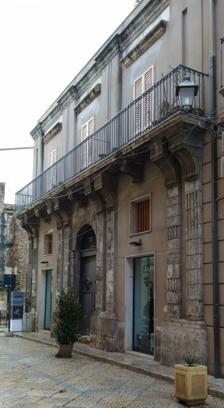
Building: Ex Loggia Comunale
Country: Italy
Year built: 1525
Ex Loggia Comunale the façade General information Town or city Alcamo Country Italy Coordinates 37°58′51″N 12°58′00″E / 37.98094°N 12.96659°E / 37.98094; 12.96659 Construction started 1525 Design and construction Architect(s) Domenico Vitale The building of the ex Loggia Comunale is located in Alcamo , in the province of Trapani . History The citizens of Alcamo called ‘’loggia’’ the Town Hall ; this custom was common in many Sicilian towns, and is also proved by several notary deeds. Inside the Loggia, the town administrators held their meetings; the building is often mentioned in some documents dating back to 1525. It was rebuilt in 1548, according to the design of the architect Domenico Vitale, in the same place where the old one stood. Thanks to the suppression of the religious order by the order of the king Ferdinand III of Sicily , in 1767 the Giurati moved into the Ex Jesuits’ College , so making use of more functional and large premises. As a result, the loggia was completely abandoned and, in 1783 it was put on sale in order to devote the proceeds for the works of the new seat. In 1806, owing to the Jesuits’ return to Alcamo, the municipal authorities gave back the premises of the College and their seat was moved into Palazzo Palmerini located near the Mother church , the first year for rent  and later by census, according to the deed dated 3 June 1807 by the notary Vincenzo Coppola. Nobody knows how long this palace was the municipality’s seat. The floor built in 1558 had already fallen down in the second half of the 18th century and part of the decorations were used in the new construction which was started in 1813. In the 20th century the owners of the lodge became the Tobia family and their heirs; in 1976 a part of the building, sold to a building contractor, was rebuilt, but its interior remained unaltered. Description The palace was  distinguished for its portico with two arcades , one in the Corso and the other in via Barone San Giuseppe; in the eleventh chapter of his work entitled "Discorso storico della opulenta città di Alcamo situata a piè del Monte Bonifato, e dell'antichissima città di Longarico ossia Lacarico, dopo detta Alcamo, su di esso monte" Ignazio De Blasi , the famous historian from Alcamo wrote: la Loggia vecchia casa della città, destinata per i negozi pubblici dell'Università, e dove si convocava il pubblico consiglio per gli affari dello stato, di bellissima architettura, con vari archi e porte nel mezzo degli archi, sostenute da pilastri intagliati d'ordine dorico e ionico. (That is: the Loggia which was the old Town Hall , intended for the public business of University, and where the Council held its meetings, of beautiful architecture, with several arches and doors in the middle of them, sustained by carved pillars of Doric and Ionian order .) The façade is quite rich and imposing, with a high pedestal in shiny travertine and lesenes ending with fluted corbels ;  the main door is located in Corso 6 Aprile: there is a round arch made with ashlars . In addition, in via Barone san Giuseppe there are four entrances on the ground floor and three balconies with stone galleries. In the Corso there is also a big balcony with wrought iron and three entries. See also Ex Jesuits' College Jesuits Ignazio De Blasi References ^ a b c P.M. Rocca: Di alcuni antichi edifici di Alcamo; Palermo, tip. ^ a b c Roberto Calia: I Palazzi dell'aristocrazia e della borghesia alcamese; Alcamo, Carrubba, 1997 ^ a b Ignazio De Blasi: Discorso storico della opulenta città di Alcamo situata a piè del Monte Bonifato e dell'antichissima cittù di Longarico; trascrizione del manoscritto originale e realizzazione di Lorenzo Asta; Alcamo, 1989 ^ a b Francesco Maria Mirabella: Alcamensia noterelle storiche con appendice di Documenti inediti p.28; Alcamo, ed. Sarograf, 1931 ^ Carlo Cataldo: Guida storico-artistica dei beni culturali di Alcamo, Calatafimi, Castellammare del Golfo, Salemi e Vita, Sarograf-Alcamo (1982) Sources Roberto Calia: I Palazzi dell'aristocrazia e della borghesia alcamese; Alcamo, Carrubba, 1997 Ignazio De Blasi: Discorso storico della opulenta città di Alcamo situata a piè del Monte Bonifato e dell'antichissima cittù di Longarico; trascrizione del manoscritto originale e realizzazione di Lorenzo Asta; Alcamo, 1989 Carlo Cataldo: Guida storico-artistica dei beni culturali di Alcamo, Calatafimi, Castellammare del Golfo, Salemi e Vita, Sarograf-Alcamo (1982) P.M. Rocca: Di alcuni antichi edifici di Alcamo; Palermo, tip. Castellana-Di Stefano, 1905 Francesco Maria Mirabella: Alcamensia noterelle storiche con appendice di Documenti inediti; Alcamo, ed. Sarograf, 1931 External links http://www.alqamah.it/2014/01/29/historia-alcami-alcamo-citta-medievale-a-scacchiera/